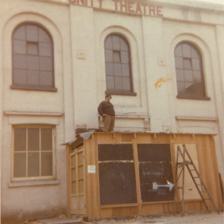
Building: Unity Theatre, London
Country: United Kingdom
Year built: 1936
Former British theatre club Unity Theatre Theatre in 1971, with Declan Mulholland Address Goldington St London UK Current use Redeveloped for housing Closed 1975 Years active 1936–1975 Unity Theatre was a theatre club which existed between 1936-1994, and was initially based in St Judes Hall, Britannia Street, Somers Town , London, NW1. In 1937, it moved to a former chapel in Goldington Street, also in Somers Town, an area which is part of the present day London Borough of Camden . Although the theatre was destroyed by fire in 1975, productions continued sporadically until 1994, when the site was sold for social housing. Unity Mews is today on the site and a bronze plaque commemorates the theatre. It had links to the Left Book Club Theatre Guild and the Communist Party of Great Britain . By the end of the theatre's first decade, it had spawned 250 branches throughout Britain. History Theatre changing room, 1974 The theatre grew from the Workers' Theatre Movement , formed in the East End of London . This was an attempt to bring contemporary social and political issues to a working class audience; it introduced plays by, about and for workers. The company used agitprop theatre techniques to highlight the suffering of unemployment and hunger marches in the Great Depression and to challenge the rise of Nazism in Germany and Oswald Mosley 's British Union of Fascists . They sought to show the republican struggle in Spain . The company was notable for pioneering new dramatic forms, such as company-devised documentary pieces, 'Living Newspapers' and satirical pantomimes , including Babes in the Wood (whose cast included Bill Owen , Mark Cheney, Vida Hope , Alfie Bass and Una Brandon-Jones). Ann Davies appeared as Robin Hood (the Principal Boy) in a political version of the pantomime Babes in the Wood which lampooned Neville Chamberlain 's appeasement policy and had her as saviour in a Russian uniform. The production ran for seven months and Montagu Slater credited the play with making real political change. The theatre also created Plant In The Sun (starring Paul Robeson , along with Alfie Bass). The improvisational technique brought them into conflict with the Lord Chamberlain's Office , who retained the right to approve theatre scripts under the Theatres Act 1843 . Nevertheless, the company managed to present important works throughout the 1930s, and audiences, suspicious of politics as usual, and tired of the light and fluffy entertainments designed for the upper classes, responded. There was a ban on theatre at the outbreak of war, but once lifted, the theatre remained active throughout World War II . The company also provided groups of entertainers to tour factories and air-raid shelters . In addition, there was an associated Unity Theatre School . Unity was a volunteer theatre, neither fully amateur, nor professional (apart from a short-lived professional company founded in 1946 by Ted Willis ) and loosely linked to a national network. By the outbreak of World War II, there were more than 250 branches throughout the country. The end of theatrical censorship in 1968 meant that mainstream theatre could perform more radical plays, and the movement fell into decline, with the London theatre closing after a fire in 1975. According to The New York Times , "...it finally expired in 1983 because it represented a spirit of old-fashioned opposition and could not find its place in a more strident and increasingly prosperous age." Attempts were made to revive the theatre in the late 1980s and early 1990s, and for a while a studio theatre was created in Somers Town (in the space now occupied by Camden People's Theatre), but today, while the Unity Theatre Trust continues in London, only the Unity Theatre, Liverpool retains an active theatre under the Unity Theatre name. However, Unity Theatre Cardiff has been in continuous existence since its formation in 1942.  The company left the Unity Theatre movement in 1948, and was renamed Everyman Theatre Cardiff . Despite leaving the movement, the company continues to adhere to much of the Unity ethos, and remains neither fully amateur nor professional. Notable writers actors and musicians Music Hall performance, c. 1973. Actor/manager Ray Cross is second from left. Unity introduced new writers, both British and international, presenting Señora Carrara's Rifles (1938), the first Brecht play in Britain and premières of Clifford Odets 's Waiting for Lefty , Seán O'Casey 's The Star Turns Red (1940), Strike and The Musical Adventures of Mr. Pickwick by Arnold Hinchliffe, and Jean-Paul Sartre 's Nekrassov (1956). The theatre also helped popularise the plays of Maxim Gorky . British television writer Malcolm Hulke worked with the company during the 1950s and 60s. Notable actors associated with Unity Theatre have included Alfie Bass , Una Brandon-Jones, Michael Gambon , Julian Glover , Jack Grossman, Harry Landis , Michael Redgrave , Herbert Lom , Vida Hope , Bob Hoskins , David Kossoff , Warren Mitchell , Bill Owen , who was then known as Bill Rowbotham, Eric Paice, Ted Willis and Roger Woddis . During the war, Ann Davies became the theatre's first woman president. Notable musicians associated with the theatre included Lionel Bart , composers Alan Bush , and Christian Darnton , conductor David Ellenberg, pianist James Gibb , baritone John Goss , piano duo Mary and Geraldine Peppin , and composer John Sykes . Bart's earliest contributions were lyrics for the revue Turn It Up . Bart also wrote the lyrics for an agitprop version of Cinderella and also wrote a revue called Peacemeal and a play called Wally Pone for the group. See also Jack Firestein Heinz Bernard (theatre manager 1956–1964) References